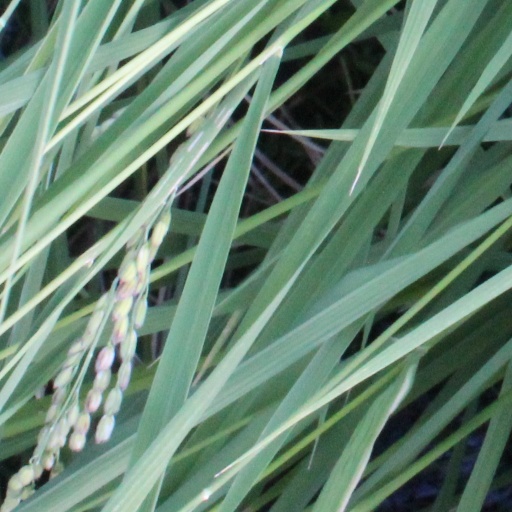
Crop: rice